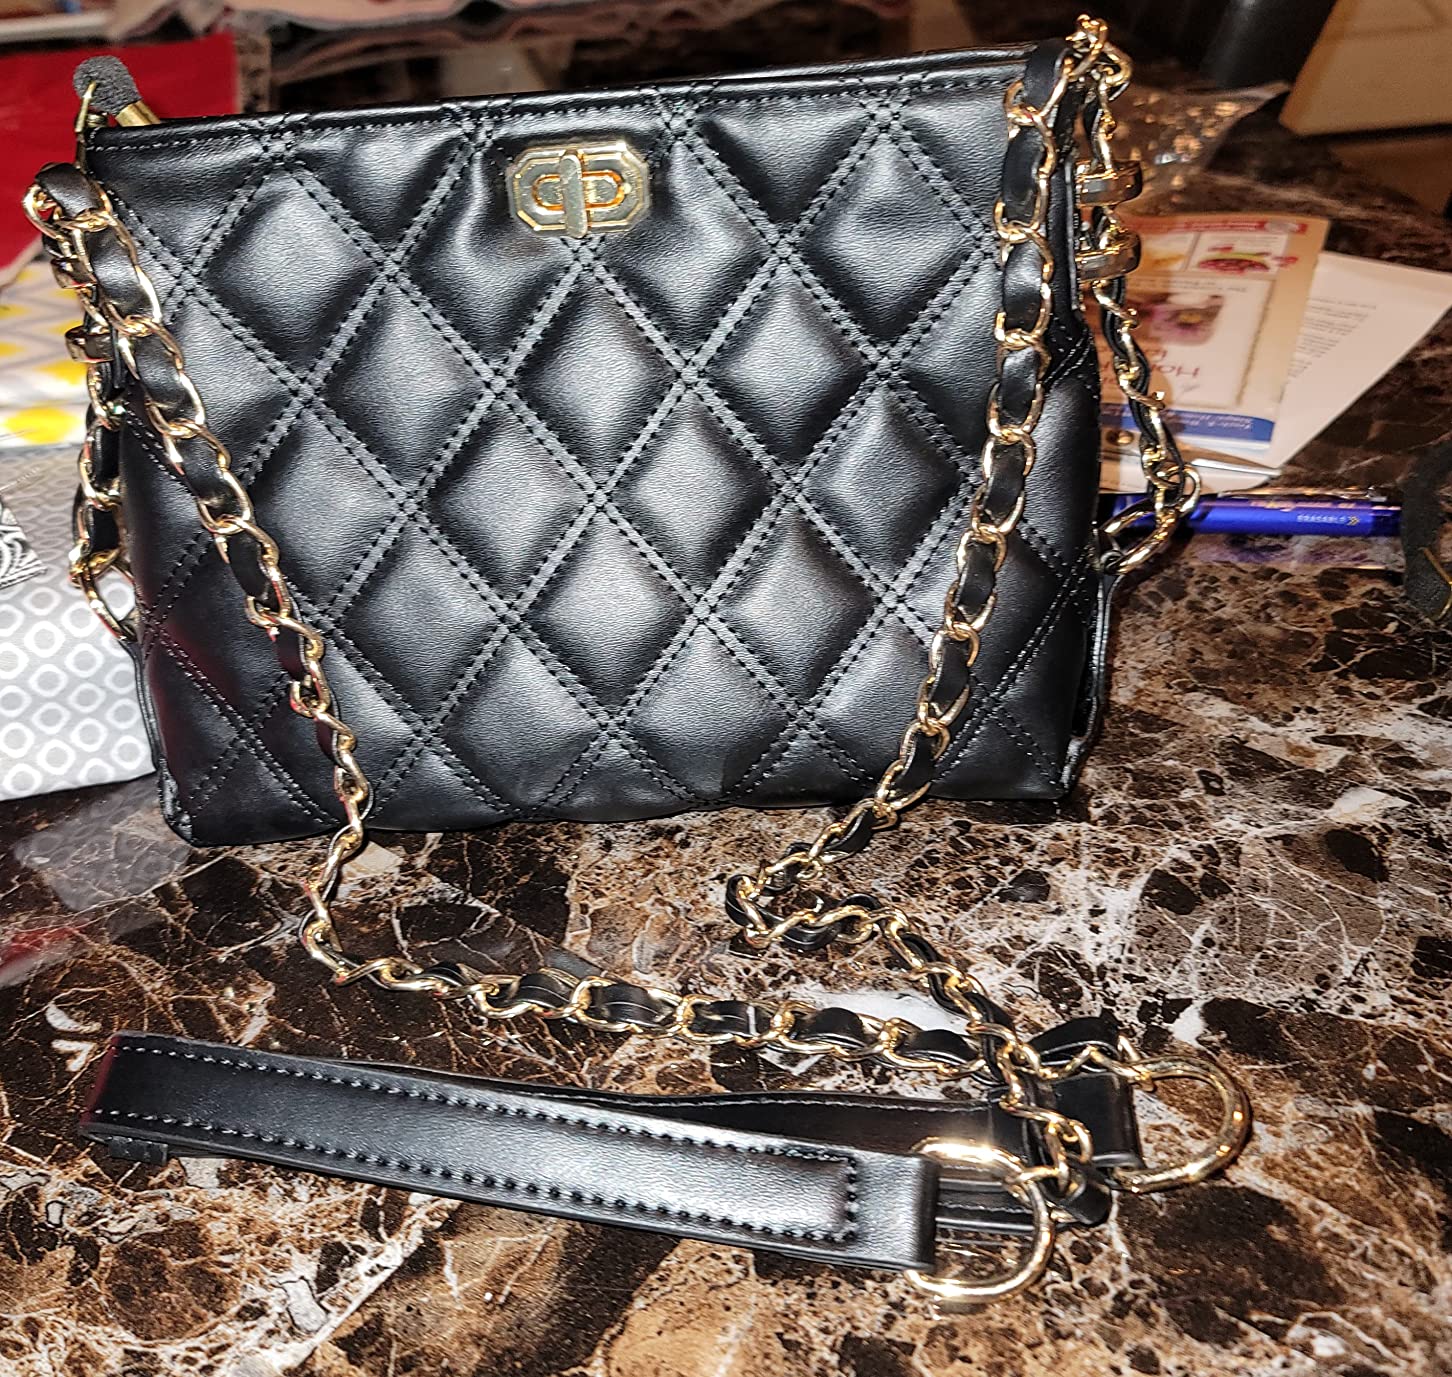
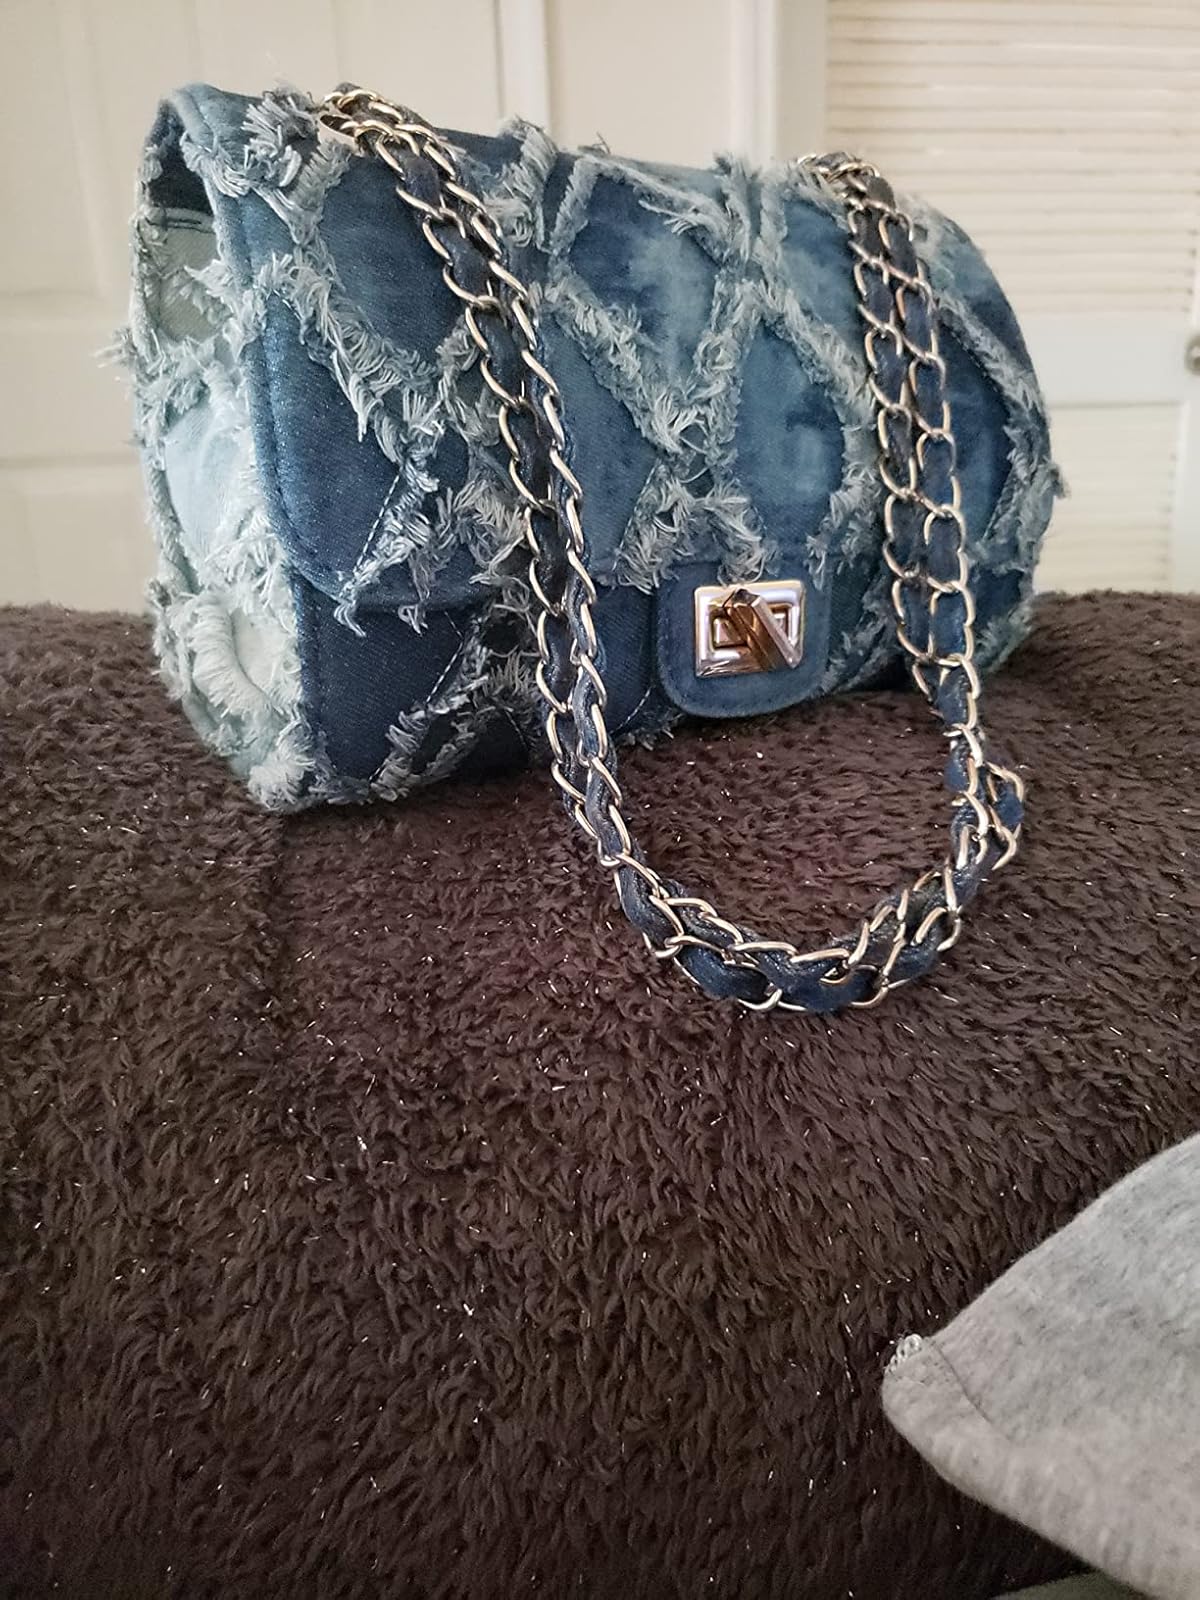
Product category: accessories_handbag
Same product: no